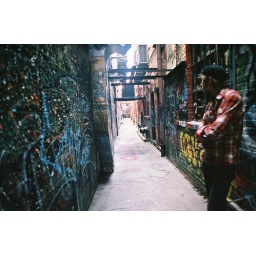
cute boy in gummy-graffati-hallway